Ferry & Clas

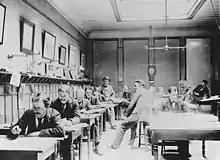
Ferry & Clas architects at work

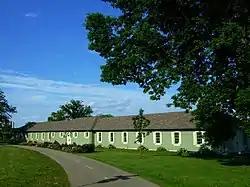
Brittingham Park Boathouse

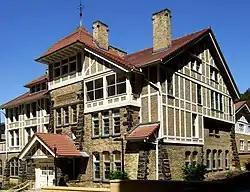
Hiram Smith Hall and Annex

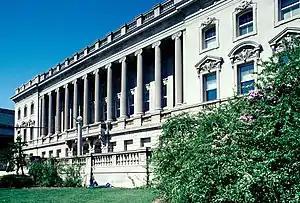
Wisconsin Historical Society

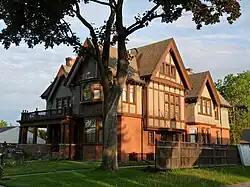
Jacob Van Orden House

Ferry & Clas was an architectural firm in Wisconsin. It designed many buildings that are listed on the National Register of Historic Places. George Bowman Ferry (1851 - 1918) and Alfred Charles Clas (1859 - 1942) were partners.